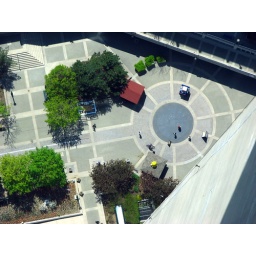
Long way down! View from glass floor in CN tower